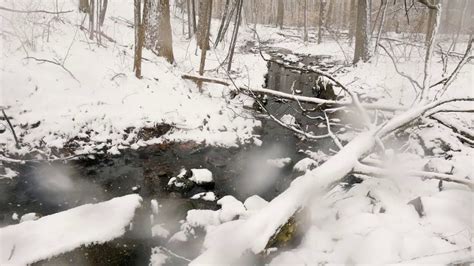
Weather: snow or frosty